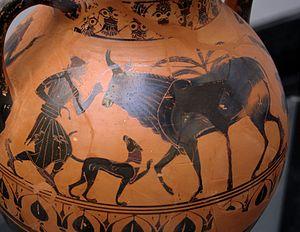
Hermès et Io (en vache). Face A d'une amphore grecque à figures noires, 540-530 av. J.-C. Trouvé en Italie.
Les vestiges de céramique étrusque nous sont principalement parvenus par les chambres funéraires mises au jour. La plus grande partie est constituée de poteries décorées, destinées à accompagner le défunt dans l'au-delà. Quelques objets particuliers, comme les canopes de Chiusi, montrent leur maîtrise dans la représentation de la figure humaine et la liberté de déformation des corps à des fins d'expressivité suivant les principes de l'esthétique étrusque.